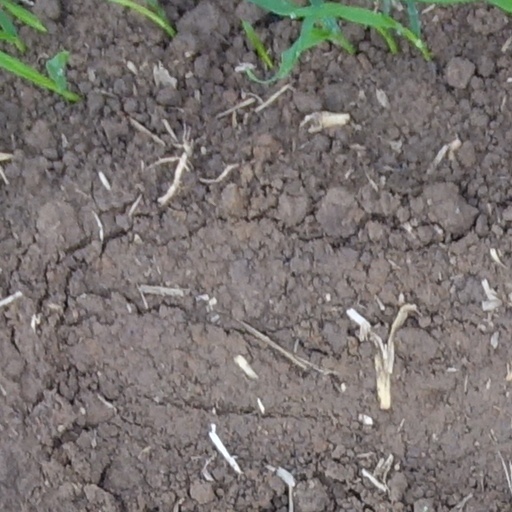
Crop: wheat